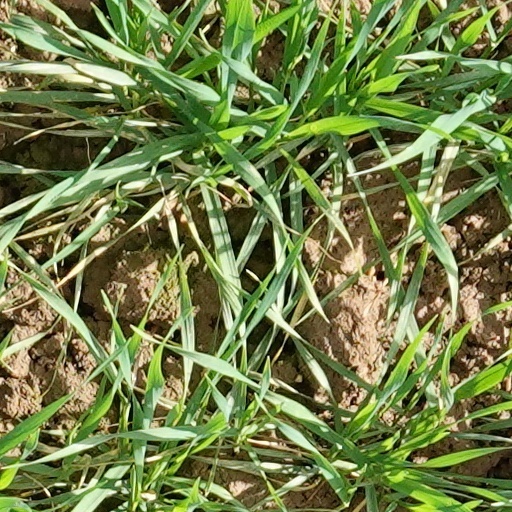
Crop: wheat